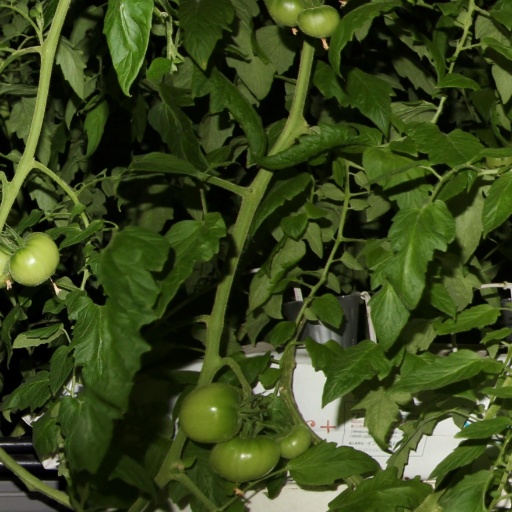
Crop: tomato